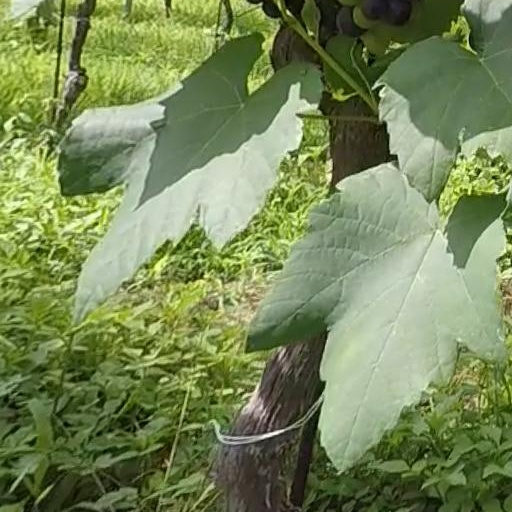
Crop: grape